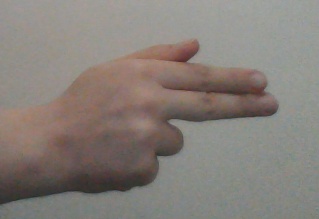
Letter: ghain